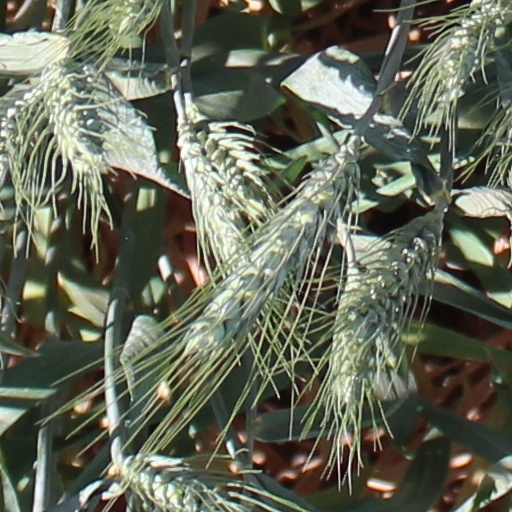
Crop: wheat